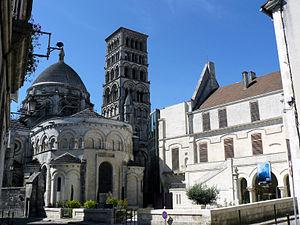
Arrière de la Cathédrale Saint pierre, Jardin et entrée du Musée
Le musée d'Angoulême est situé au cœur du centre historique d'Angoulême, à proximité immédiate de la cathédrale Saint-Pierre.